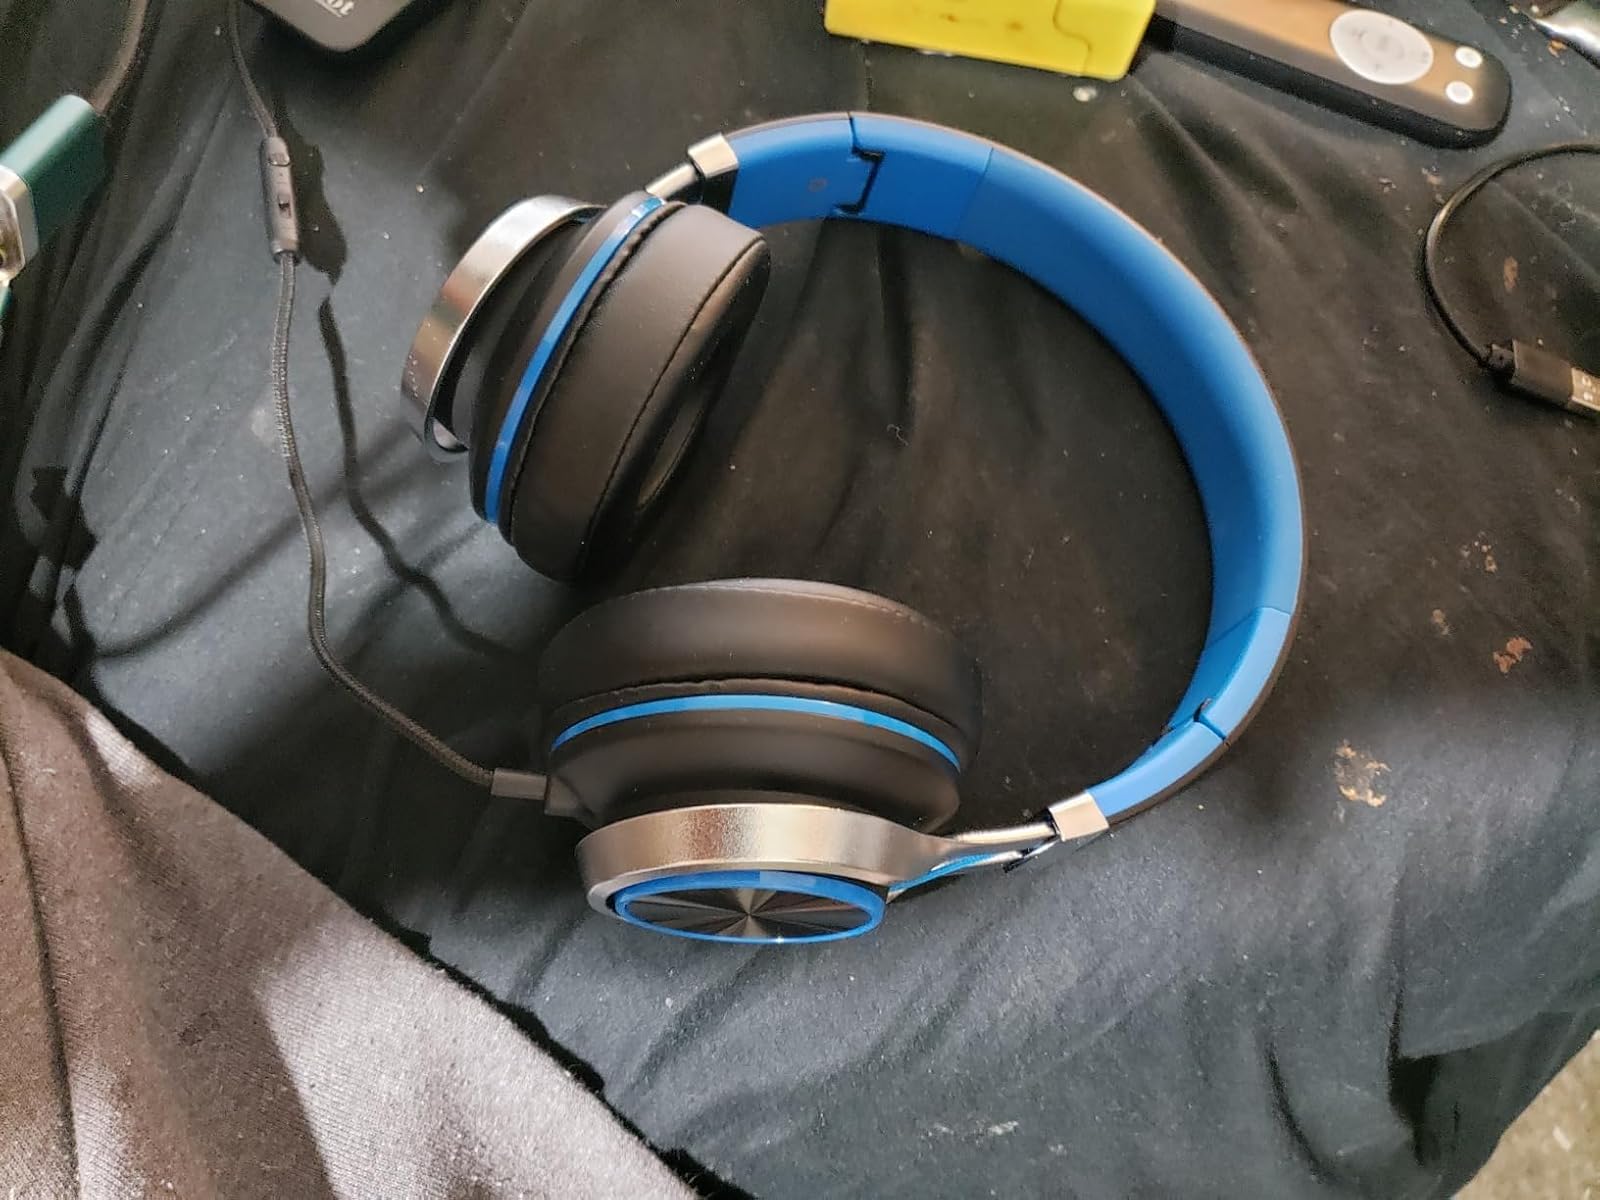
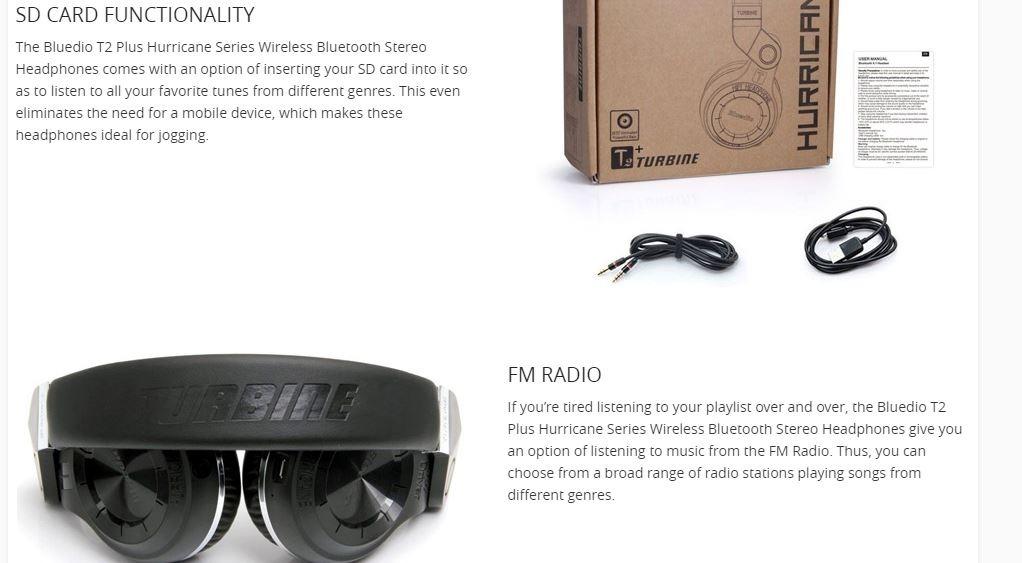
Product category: headphones
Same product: no